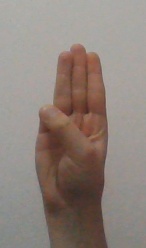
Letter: thaa